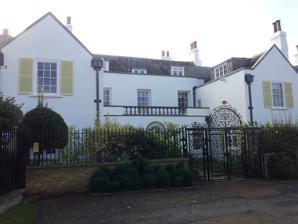
Building: Thatched House Lodge
Country: United Kingdom
Year built: 1673
For the public house in Lancashire, see Thatched House . House in Richmond Park in the London Borough of Richmond upon Thames in London, England Thatched House Lodge Location Richmond Park TW10 5HP, London Borough of Richmond upon Thames ,  England, UK Built 1673; enlarged 1727 and 1771 Architect Sir John Soane in 1771 Governing body Crown Estate Listed Building – Grade II Official name Thatched House Lodge Designated 6 October 1983 Reference no. 1242619 Thatched House Lodge is a Grade II-listed building , dating from the 17th century, in Richmond Park in the London Borough of Richmond upon Thames in London , England. It was the home of British prime minister Sir Robert Walpole and, since 1963, has been a royal residence , being leased from the Crown Estate by Princess Alexandra, The Honourable Lady Ogilvy (born Princess Alexandra of Kent), and, until his death in 2004, her husband, Sir Angus Ogilvy . The main house has six reception rooms and six bedrooms, and it stands in four acres (1.6 hectares) of grounds. The property includes gardens, an 18th-century two-room thatched summer house which gave the main house its name, a gardener's cottage, stabling and other buildings. History The residence was originally built as two houses in 1673 for two Richmond Park Keepers, as Aldridge Lodge . It was enlarged, possibly by William Kent , in 1727 as a home for Sir Robert Walpole . The two houses were joined in 1771 by Sir John Soane and renamed Thatched House Lodge. It had also been known as Burkitt's Lodge . The house was used as a grace-and-favour residence by various members of the Royal Household including General Sir Edward Bowater , and General Lynedoch Gardiner , respectively equerry to Albert, Prince Consort and to Queen Victoria . Sir Frederick Treves, 1st Baronet retired to the house after he successfully operated on King Edward VII 's appendix in 1902. Edward VII awarded use of the house to Sir Edmund Monson, 1st Baronet on his retirement from His Majesty's Diplomatic Service in 1905. Thatched House Lodge ceased to be a grace and favour property in 1927. Thatched House Lodge was the home of Wing Commander Sir Louis Greig (equerry to George VI when he was Duke of York ), who was deputy Ranger of Richmond Park from 1932. It was then acquired by [[George Sutherland-Leveson-Gower, 5th Duke of Sutherland]. U.S. General Dwight D. Eisenhower was allotted a suite there during the Second World War . Leasehold details The house was acquired on the open market by Angus Ogilvy through the purchase in 1963 of a sublease of the property from Clare, Duchess of Sutherland ; he subsequently purchased the leasehold. The asking price for the sublease was £ 150,000, a considerable amount at the time. The property was held on a lease from the Crown Estate . In 1994, the Crown Estate granted Ogilvy an extension of the lease, to run for 150 years from 1994. Under the 1994 lease, a premium of £670,000 was payable to the Crown Estate, together with an annual rent of £1,000 for the first 25 years, rising in defined stages every 25 years to £6,000 per annum for the last 25 years. The lease required the leaseholder to put the property "in good and substantial repair" and to maintain it as such, to preserve the character of the property. According to the National Audit Office report on Thatched House Lodge, "considerable sums have been spent during the last 40 years of occupation". The leasehold arrangements reflect the fact that the property was acquired by Ogilvy on a purely commercial basis, having acquired the sublease of the property for market value on the open market. The commercial nature of the leasehold is shown by the very considerable premium of £670,000 paid on the 1994 extension of the lease, with all maintenance at the expense of the leaseholder, and no charges resulting to the Crown Estate. Independent advice from a leading firm of chartered surveyors taken by the Crown Estate on the 1994 lease extension used the valuation methods applicable to a leaseholder's statutory rights on renewal of a lease. As the property was acquired in an open market transaction, the leasehold of the property may be sold except in the last five years of the lease. Therefore, although Thatched House Lodge is a royal residence by virtue of being inhabited by Princess Alexandra, it is in fact private property, the sub-lease of which was acquired on the open market, and the leasehold having been bought by Ogilvy. As a result, the property may be sold by the princess or her heirs, subject to the underlying Crown Estate long lease. The property is in an "exempted" area (Richmond Park) where freehold sales are not available. The leasehold arrangements concerning Thatched House Lodge differ from the arrangements relating to other royal residences leased from the Crown Estate, Royal Lodge and Bagshot Park , leased by Prince Andrew, Duke of York and Prince Edward, Duke of Edinburgh respectively. In particular the Crown Estate never made a contribution towards restructuring Thatched House Lodge, as it did in the case of Royal Lodge and Bagshot Park, showing the non-commercial considerations which influenced those leases as opposed to Thatched House Lodge. See also List of British royal residences References